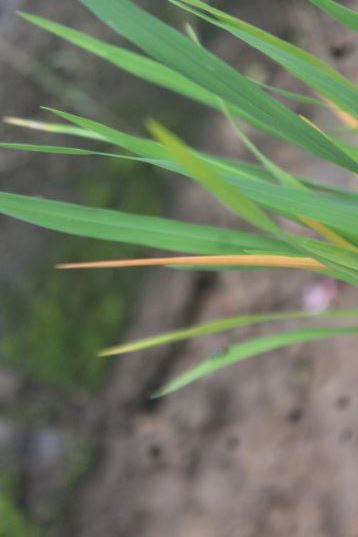
Disease: Tungro